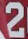
Number: 2